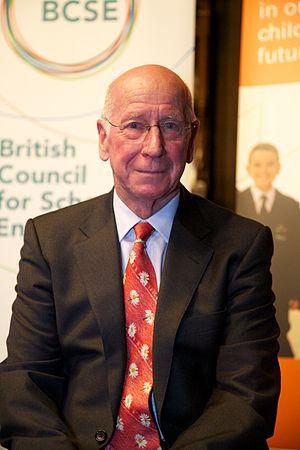
Robert Charlton, surnommé Bobby Charlton, né le 11 octobre 1937 à Ashington dans le Northumberland en Angleterre, est un footballeur anglais. Milieu de terrain offensif, il est considéré comme l'un des meilleurs joueurs anglais toutes générations confondues.